Grenadier

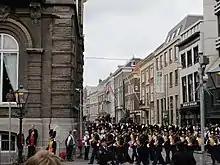
The Netherlander Grenadiers' and Rifles Guard Regiment was the amalgamation of the grenadiers guard regiment and the Jagers guard regiment.

The Belgian Land Component retains two regiments of grenadiers based in Brussels. First raised in 1837 from companies drawn from the line infantry of the newly independent kingdom, these troops served with distinction in both World Wars. In peacetime they had a ceremonial role that corresponded to that of royal guards in other armies. In 1960 the historic blue and red full dress worn prior to World War I was reintroduced for limited wear, although the tall bearskin headdress is now made of synthetic material.